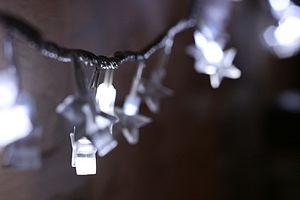
guirlande lumineuse étoiles
Une guirlande de Noël appelée aussi rideau lamelle est une décoration de Noël utilisée dans les intérieurs, en particulier sur le sapin de Noël, où elle côtoie les boules de Noël. Il s'agit généralement d'un long ruban échevelé conçu en papier ou en plastique réfléchissant et que l'on déploie sur les branches de l'arbre en l'enroulant de façon irrégulière.